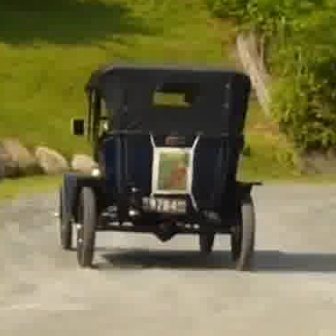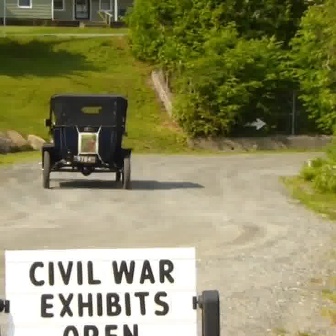
  Please identify the target specified by the bounding box [52,61,260,268] in the first image and locate it in the second image. Return the coordinates in [x_min,y_min,x_max,y_max] format.
Answer: [37,95,130,189]